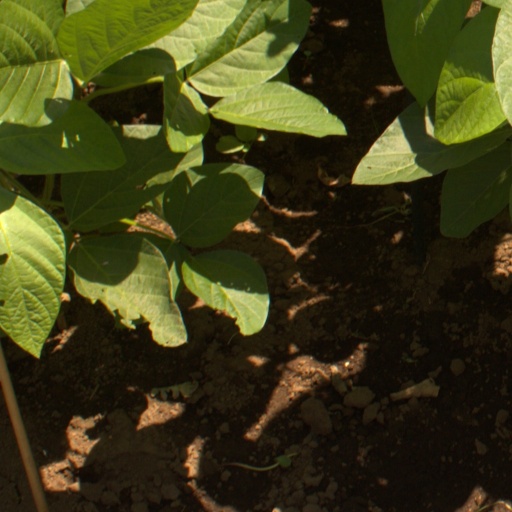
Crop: soybean